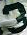
Number: 3